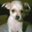
Label: dog